Harbin Russians

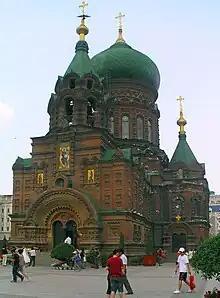
Russian Orthodox Saint Sofia Church built in 1907, Harbin

In 1924, an agreement was signed in Beijing regarding the control of the Chinese Eastern Railway. The agreement stated that only Soviet and Chinese citizens could be employed by the CER. This meant the Harbin Russians had to choose not only their nationality, but also their political identity. Many Harbin Russians took Soviet citizenship for patriotic reasons or a genuine support for communism. However, there were also Harbin Russians who remained stateless who were eventually let go from CER. Gradually, the national and the political identity of the Harbin Russians split the group into opposing sides. This eventually led to a strongly pro-Soviet sentiment in Harbin.